Coelius Sedulius

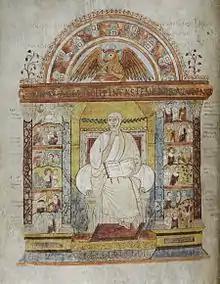
Illuminated miniature of St Luke beneath the inscription "Iura sacerdotii Lucas tenet ore iuuenci" from Sedulius' "Carmen paschale". St Augustine Gospels, Parker Library MS 286, late 6th century

Sedulius (sometimes with the nomen Coelius or Caelius, both of doubtful authenticity) was a Christian poet during the first half of the 5th century.